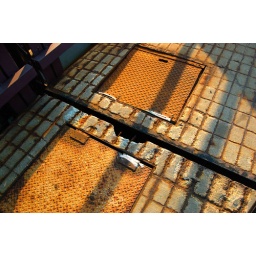
the two halves of the Ewing Avenue bridge join in this sidewalk panel